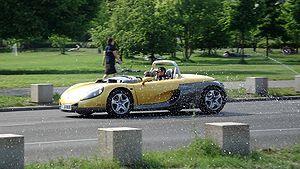
La Spider est une automobile à vocation sportive du constructeur français Renault, construite entre 1996 et 1999. Elle se décline en version avec ou sans pare-brise. Elle est le premier modèle des séries Renault Sport.